St Salvator's Chapel

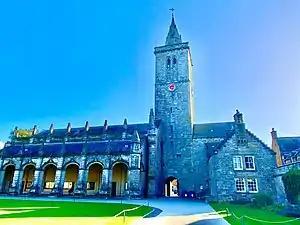
St. Salvator's Chapel viewed from inside the Lower College Lawn, featuring the nave and the steeple, on 10 October 2022.

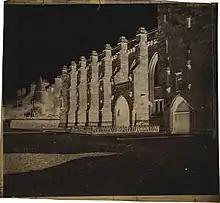
<a href="https%3A//library.nga.gov/permalink/01NGA_INST/1p5jkvq/alma994204276304896">St. Salvator's Chapel, waxed-paper negative by Thomas Keith, c. 1856

St Salvator's Chapel is one of two collegiate chapels belonging to the University of St Andrews, the other being St Leonard's Chapel, situated in the grounds of the adjacent St Leonard's School. The chapel, also known as St Salvator's College Church, was founded in 1450, by Bishop James Kennedy, built in the Late Gothic architectural style, and refurbished in the 1680s, 1860s and throughout the 20th century. It is currently the chapel of the United college as well as being the major university chapel.